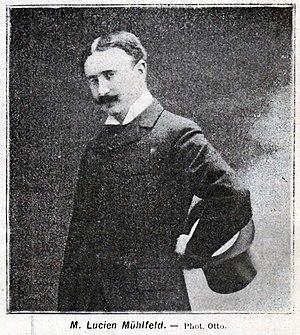
Lucien Muhlfeld
Lucien Muhlfeld est un romancier et critique dramatique français.